William Whitaker (equestrian)

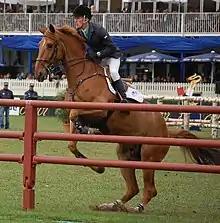
Whitaker with Glenavadra at the German show jumping derby, Hamburg 2013

William Whitaker (born 26 July 1989) is an English show jumper from Yorkshire. Whitaker has represented Britain at show jumping.